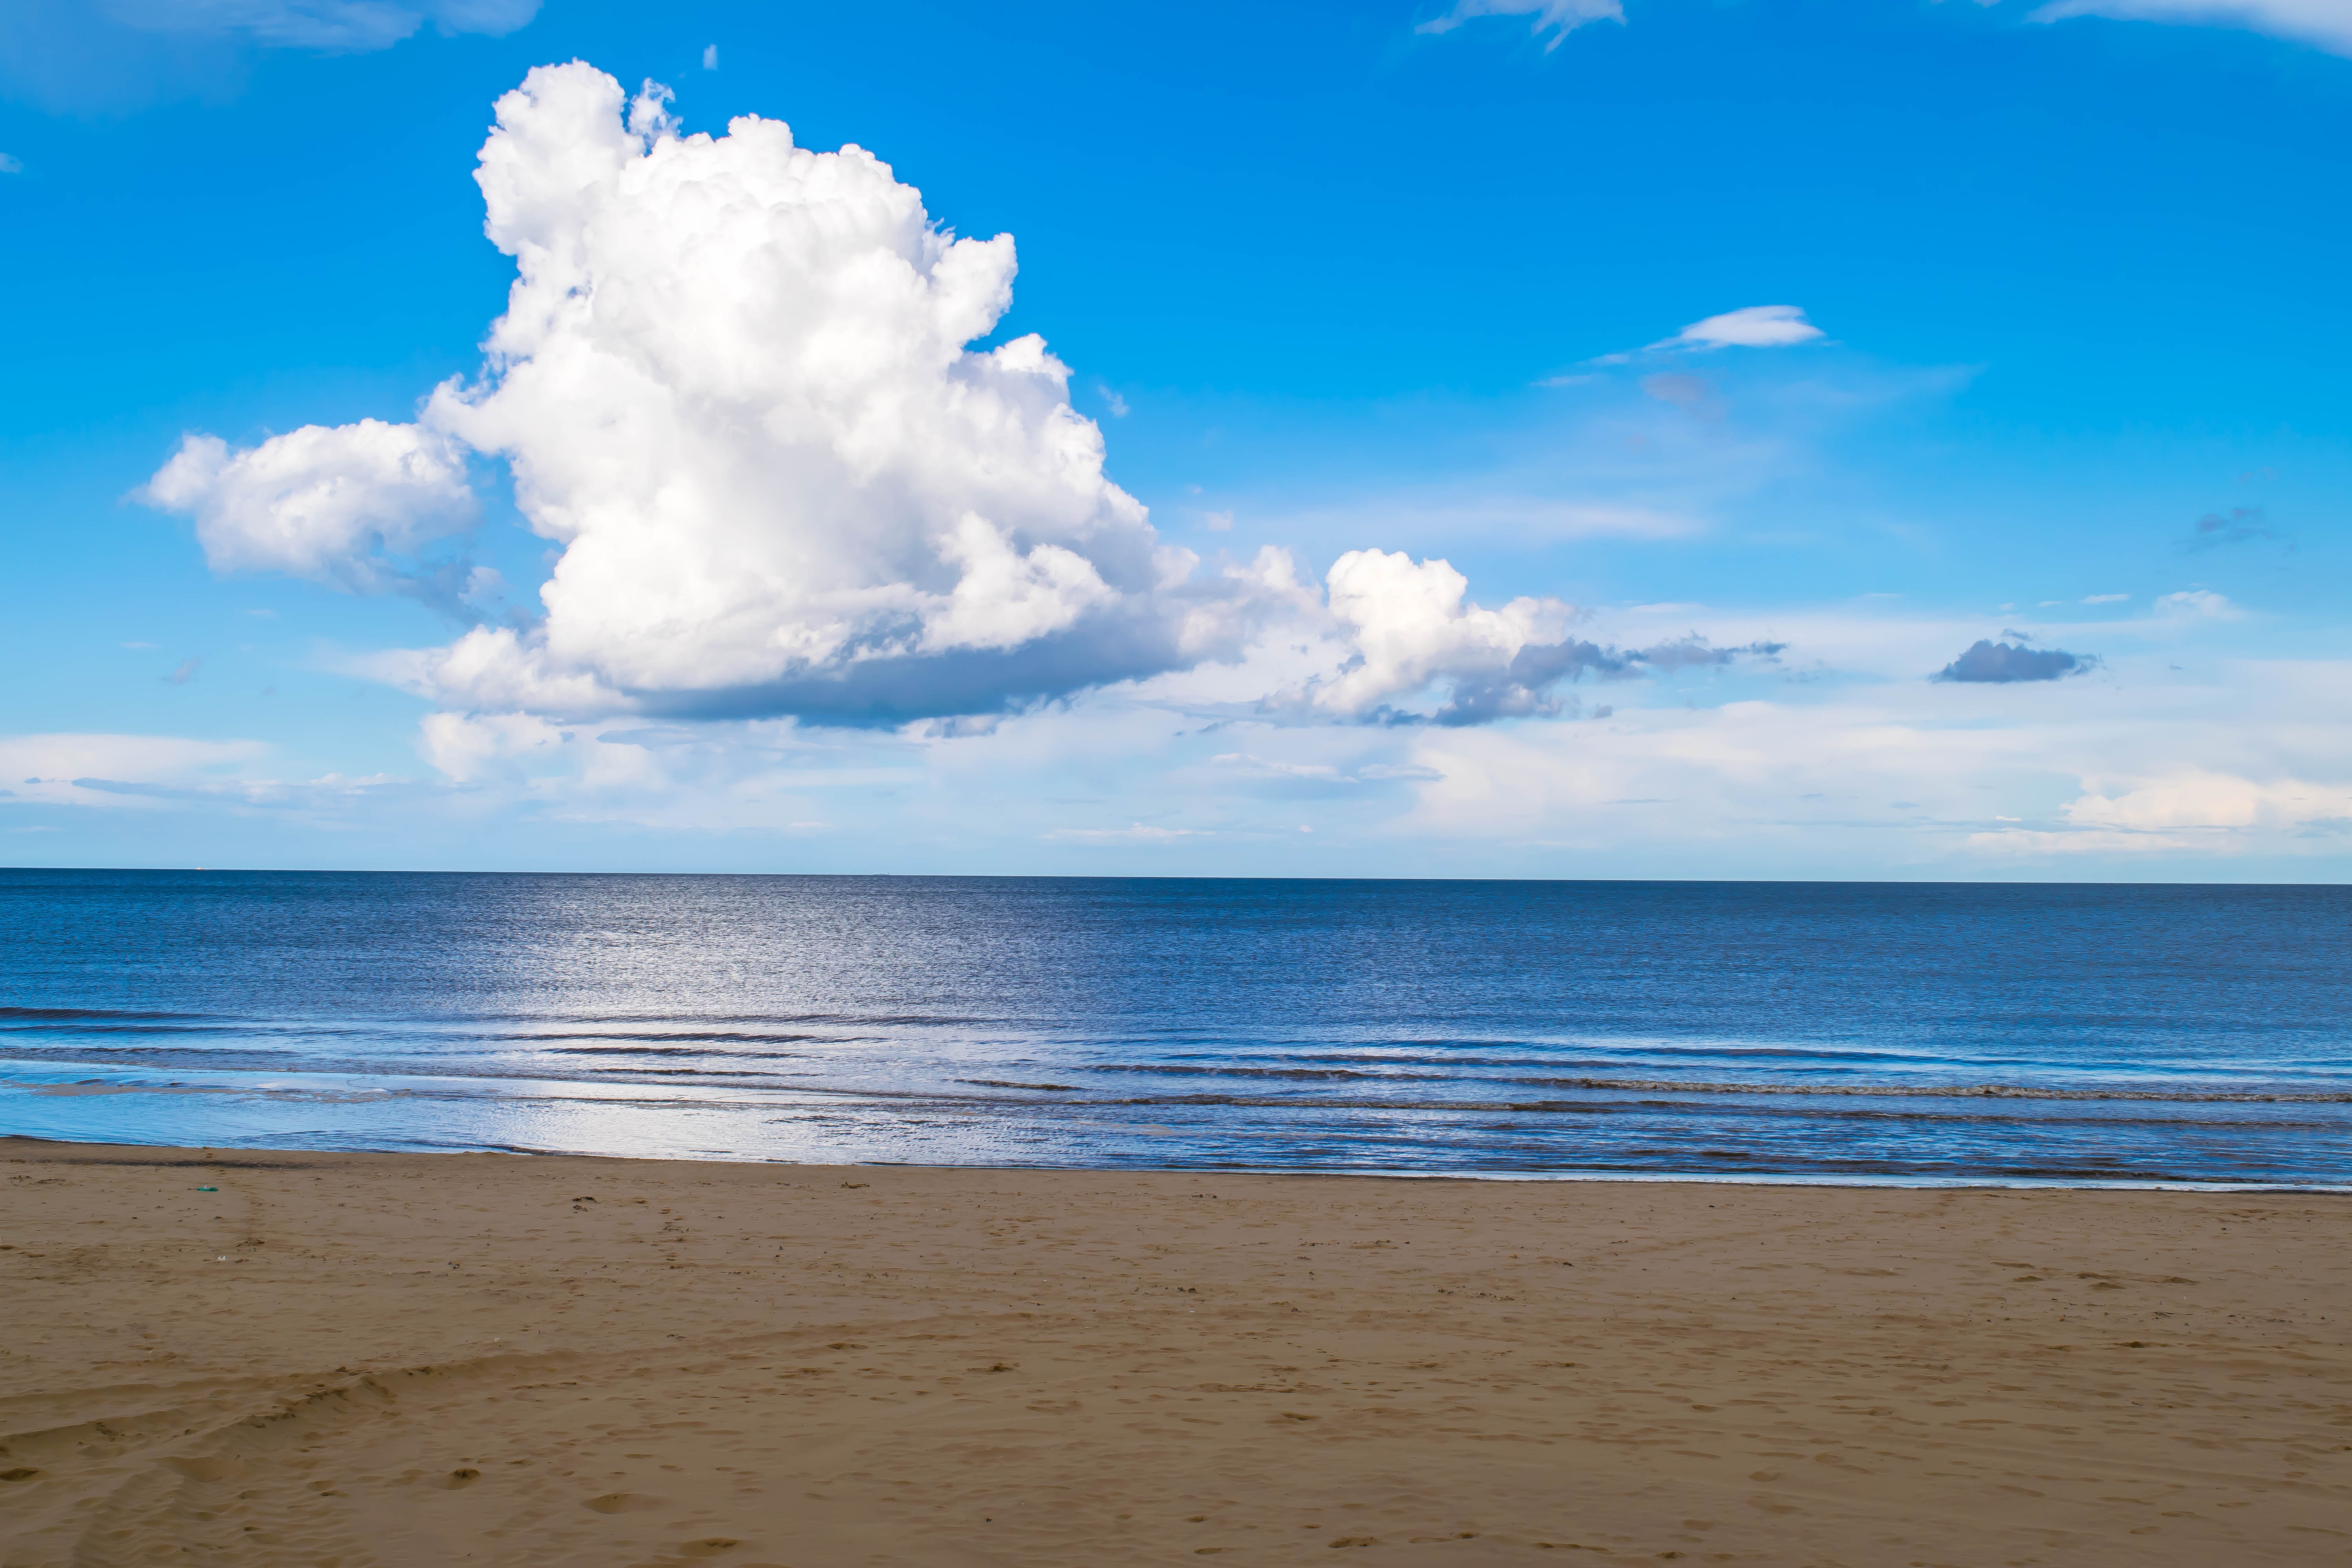
beach, landscape, sea, coast, water, nature, outdoor, sand, ocean, horizon, cloud, sky, sun, sunlight, shore, wave, summer, vacation, travel, seaside, reflection, tranquil, scenic, seascape, scenery, holiday, blue, colorful, tourism, body of water, ocean wave, deserted, sunny, waves, relaxation, day, destination, nobody, clouds sky, wind wave